Sky position (RA, Dec in degrees): 231.439, 10.629
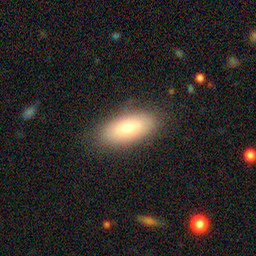
Galaxy morphology: In-between Round Smooth Galaxies